Jerusalem Festival of Light

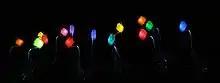
Guardian Angel, Maro Avrabou and Dimitri Xanakis, 2013

The festival, which lasts a week, is sponsored by the Jerusalem Municipality, the Prime Minister’s Office, the semi-public Ariel Company and the Jerusalem Development Authority. Entrance to the festival is free. The cost of 7 million NIS is partly defrayed by commercial sponsors.